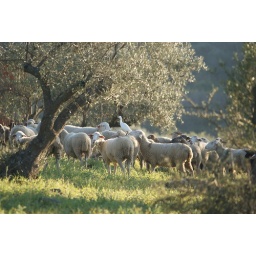
Sheep in the field next to our house, grazing, an Egret is also sitting on the back of the sheep!